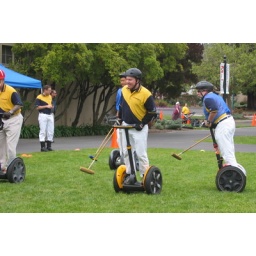
We spotted this unusual polo team playing the field at Maker Faire 2006 in San Mateo, CA